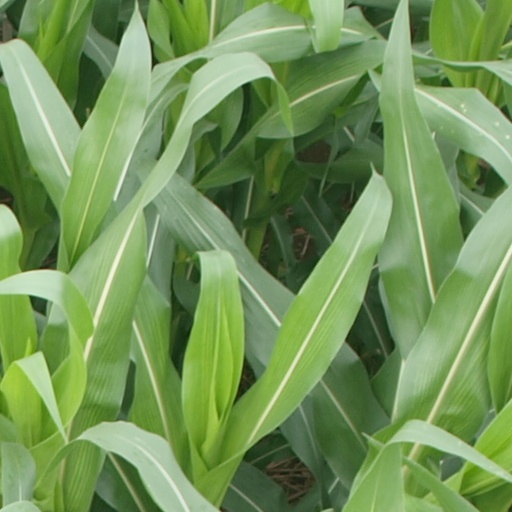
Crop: maize; corn